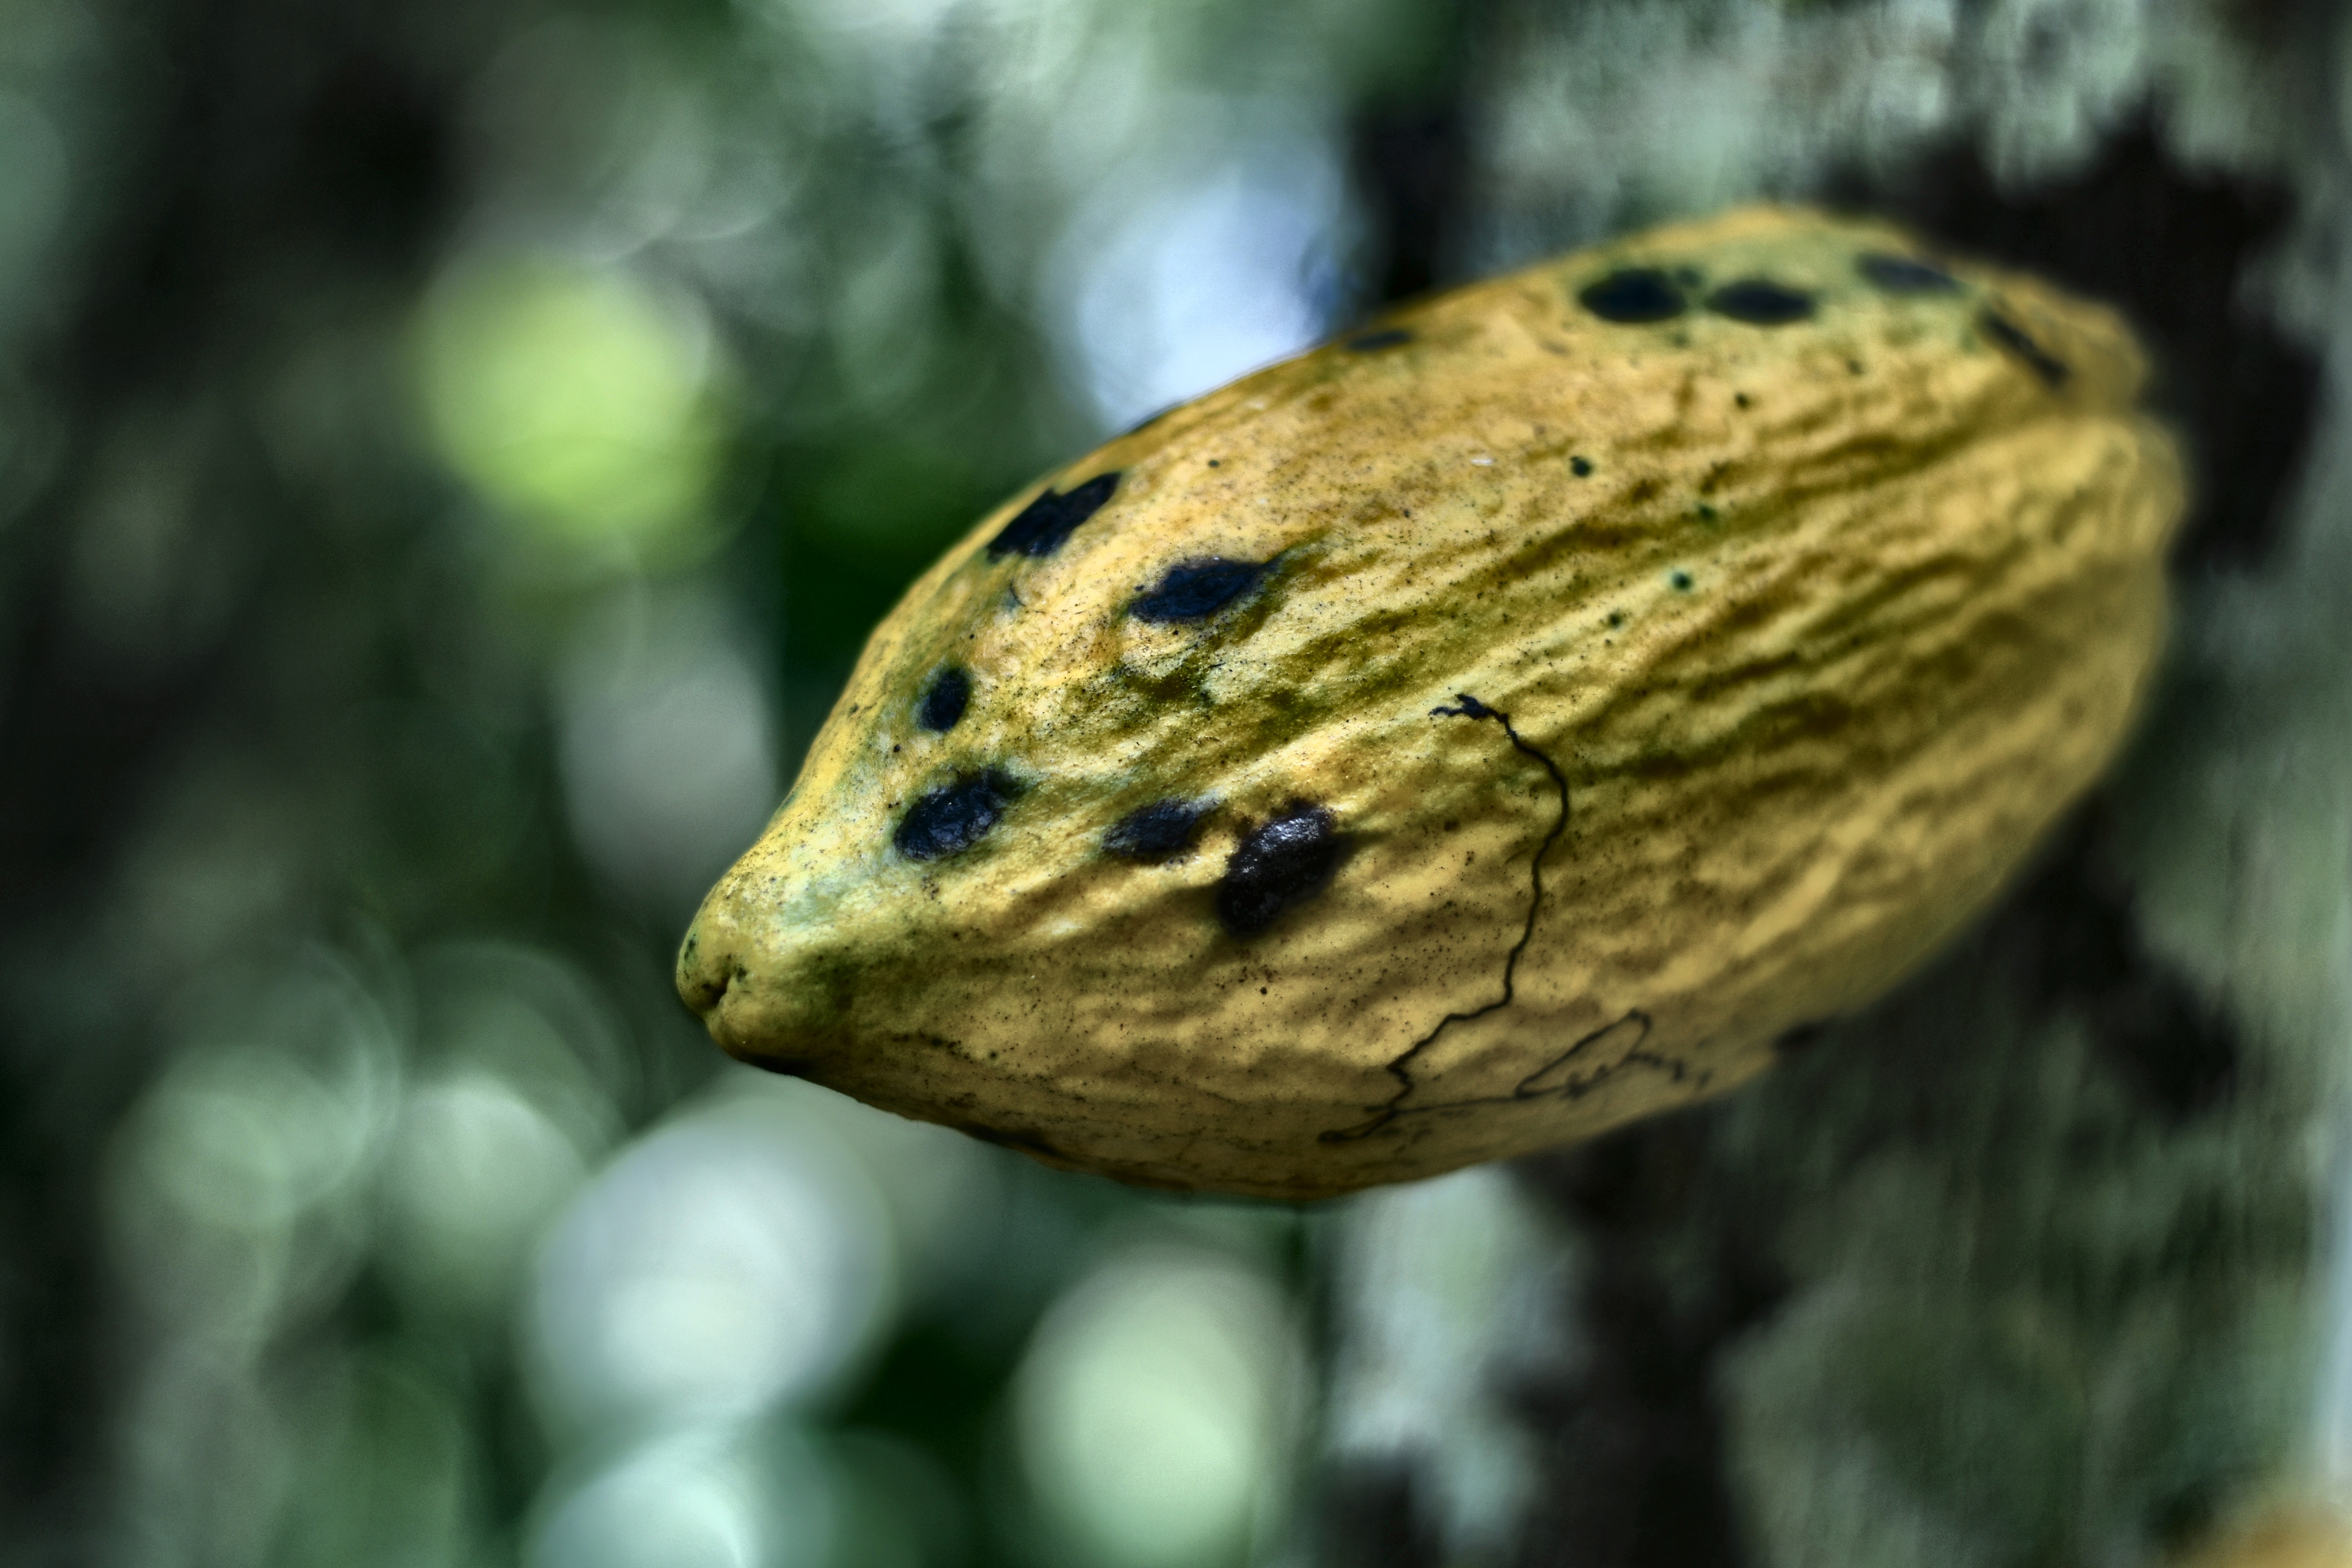
Maturity: mature
Variety: Angoleta